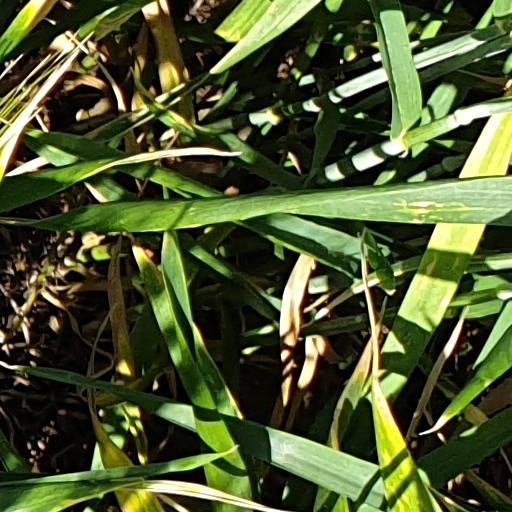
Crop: wheat